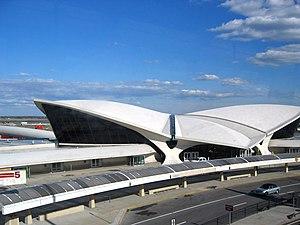
L'Architecture moderne ou Mouvement moderne naît du passage progressif de la campagne à la ville dans un contexte de changements techniques, sociaux et culturels liés à la révolution industrielle. Les conséquences se font sentir dans la construction et l'urbanisme entre la fin du XVIIIᵉ siècle et le début du XIXᵉ siècle et plus précisément dans l'après guerre après Waterloo. Puis une ligne cohérente de pensée se produit pour la première fois en Angleterre avec William Morris en 1860 mais le point crucial du processus qui met la théorie et la pratique face à la réalité est atteint par Walter Gropius en 1919 quand il ouvre le Bauhaus de Weimar. C'est à ce moment que l'on peut parler au sens strict du terme de mouvement moderne.
L'architecture expressionniste est un mouvement architectural qui se développa en Europe du Nord pendant les premières décennies du XXᵉ siècle en parallèle avec l'expressionnisme dans les arts appliqués et vivants.
Cet article est une liste partielle des bâtiments et meubles conçus par Eero Saarinen.